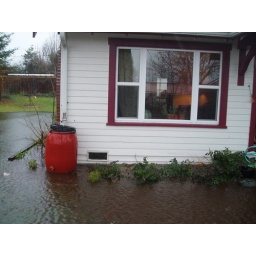
Line of debris on the house shows high water mark (now water is about 1&amp;quot; below its highest)